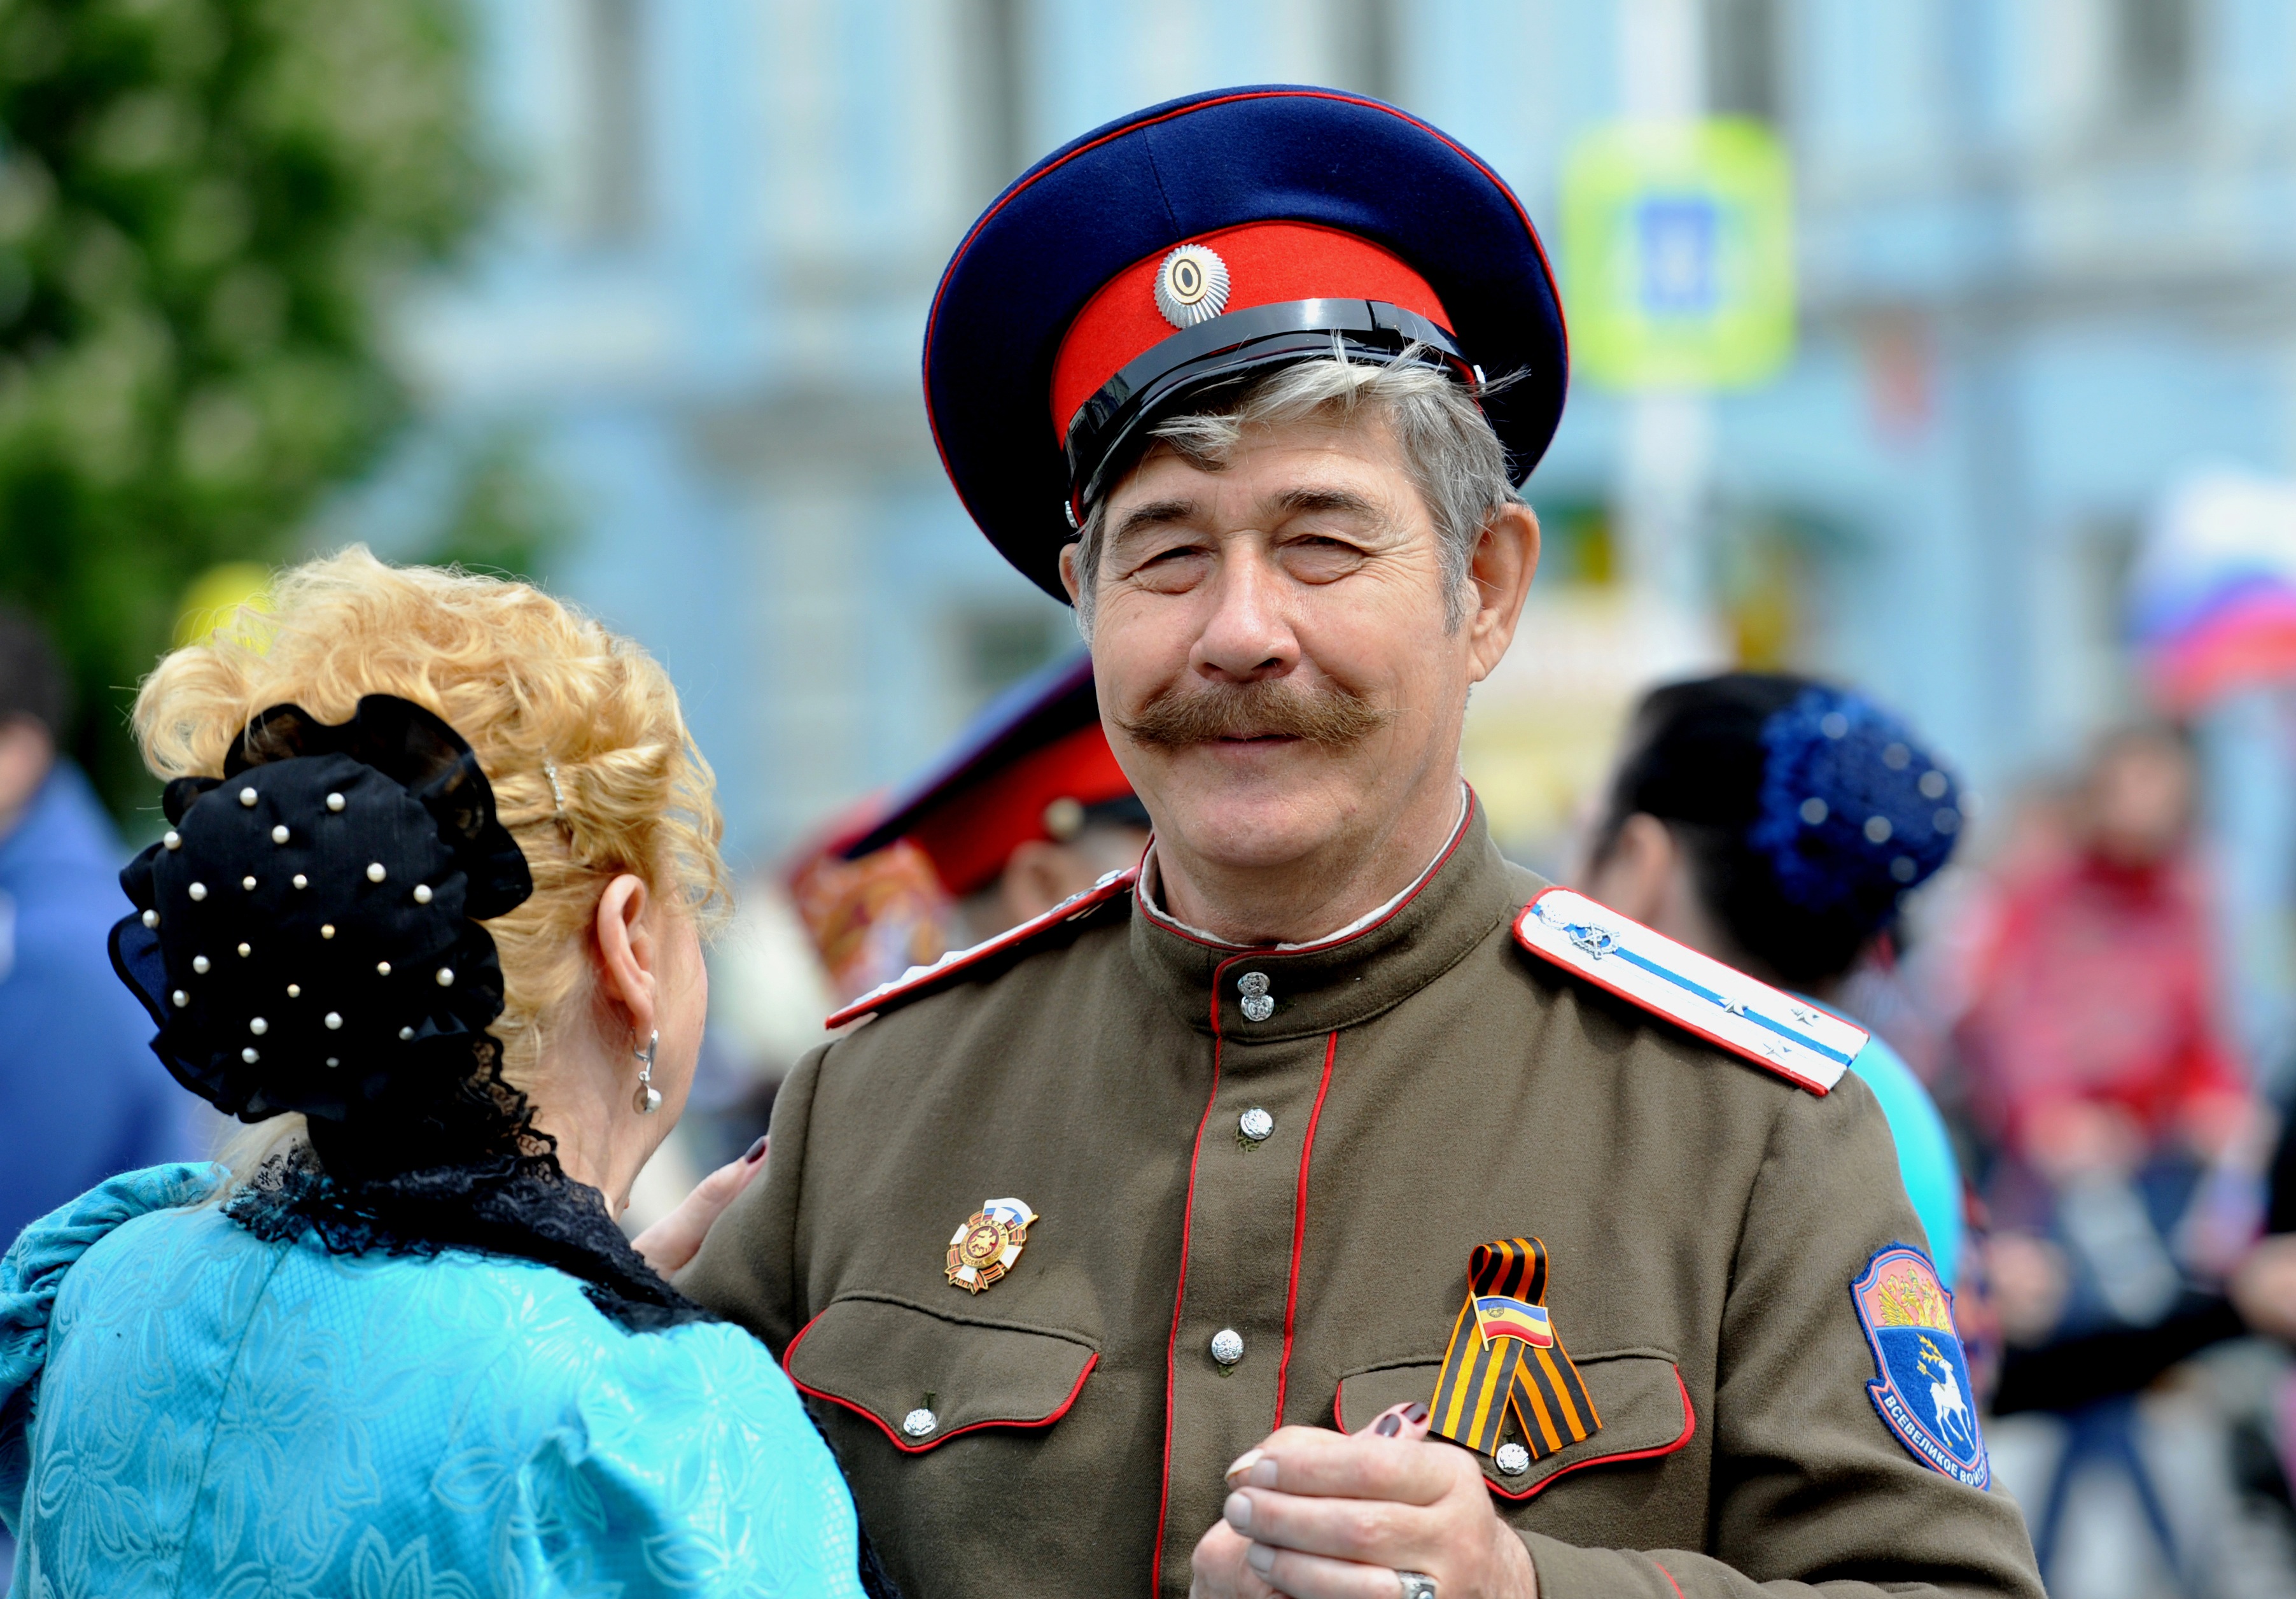
person, people, military, soldier, holiday, profession, jockey, emotions, the cossacks, federal semi presidential republic